Pacifica, California

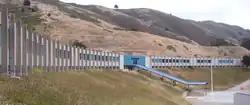
Oceana High School

Pacifica straddles San Pedro Creek which flows from the western slope of Sweeney Ridge. The far eastern portion of Pacifica includes San Andreas Creek which flows down the eastern slope of Sweeney Ridge. The Portola expedition followed these two creeks in the discovery of San Francisco Bay. Calera Creek runs through Pacifica Quarry and is protected as ESHA Environmentally Sensitive Habitat.